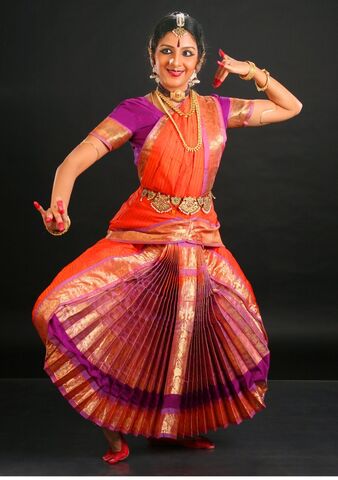
Dance form: kuchipudi